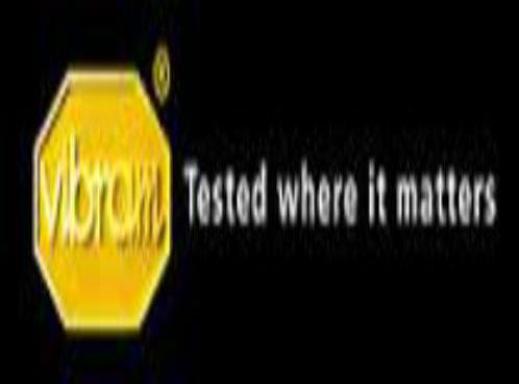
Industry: Clothes